Hector Berlioz

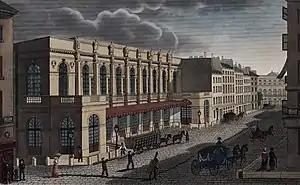
The Opéra, in the Rue le Peletier, Paris, c.1821

The horrors of the medical college were mitigated thanks to an ample allowance from his father, which enabled him to take full advantage of the cultural, and particularly musical, life of Paris. Music did not at that time enjoy the prestige of literature in French culture, but Paris nonetheless possessed two major opera houses and the country's most important music library. Berlioz took advantage of them all. Within days of arriving in Paris he went to the Opéra, and although the piece on offer was by a minor composer, the staging and the magnificent orchestral playing enchanted him. He went to other works at the Opéra and the Opéra-Comique; at the former, three weeks after his arrival, he saw Gluck's "Iphigénie en Tauride", which thrilled him. He was particularly inspired by Gluck's use of the orchestra to carry the drama along. A later performance of the same work at the Opéra convinced him that his vocation was to be a composer.